Neal Macrossan Playground

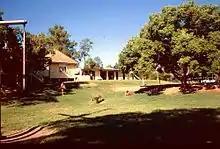
Playground, 1997

The Neal Macrossan Park, Paddington was designed as a model playground by the Playground Association in 1918. This was the first of the three early playgrounds organised by the Playground Association and was on the site of a former cemetery.